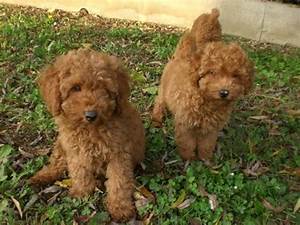
Label: dog